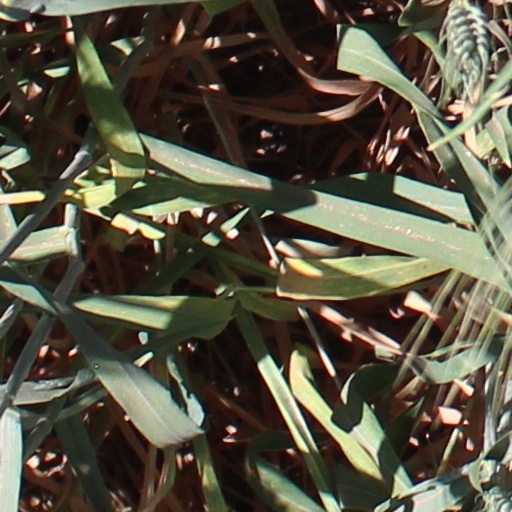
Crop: wheat